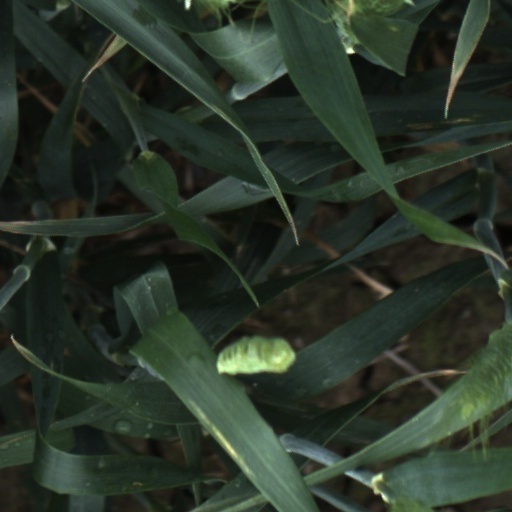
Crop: wheat